Question: Please indicate a possible affordance area of the bed that can be used for sleeping
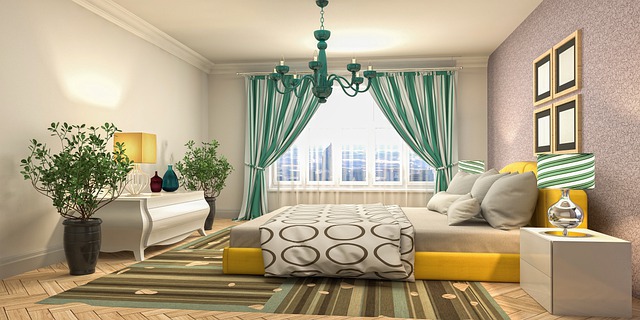
Answer: [233.5, 204, 477.5, 229]